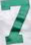
Number: 7